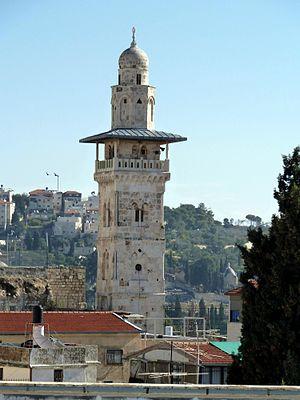
Vieille ville de Jérusalem - Vue depuis le toit-terrasse de l'hospice autrichien, en regardant vers l'est. la tour Antoine (ou Minaret Bani Ghanim, en arabe El-Ghawanima, en hébreu בני ע'ואנימה).